Mera Saaya

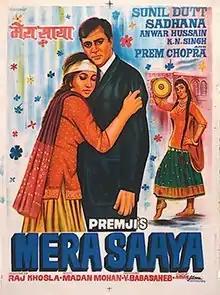
Poster

Mera Saaya is a 1966 Indian Hindi-language thriller film directed by Raj Khosla. The music is by Madan Mohan, and lyrics are by Raja Mehdi Ali Khan. The film stars Sunil Dutt and Sadhana. The film is the second of the suspense-thriller trilogy of Khosla-Sadhana partnership, the other two being "Woh Kaun Thi?" (1964) and "Anita" (1967). The film became a box office success. It is a remake of the 1964 Marathi film "Pathlaag" ("The Chase").